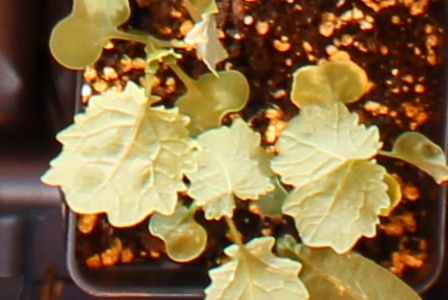
Label: Canola